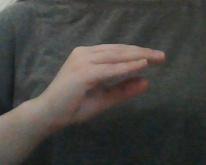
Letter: jeem